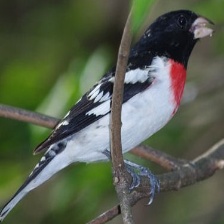
Species: ROSE BREASTED GROSBEAK
Scientific name: PHEUCTICUS LUDOVICIANUS